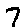
Label: 7